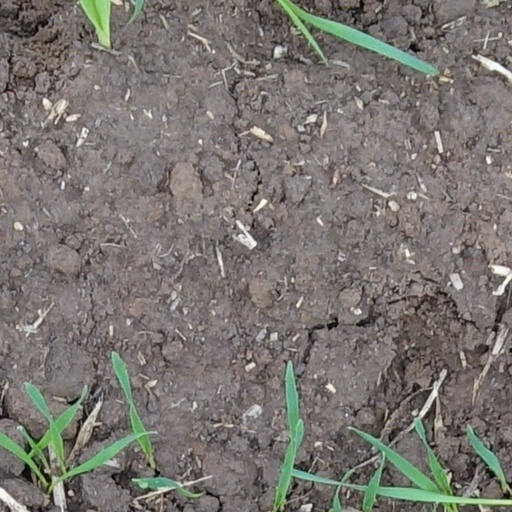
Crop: wheat